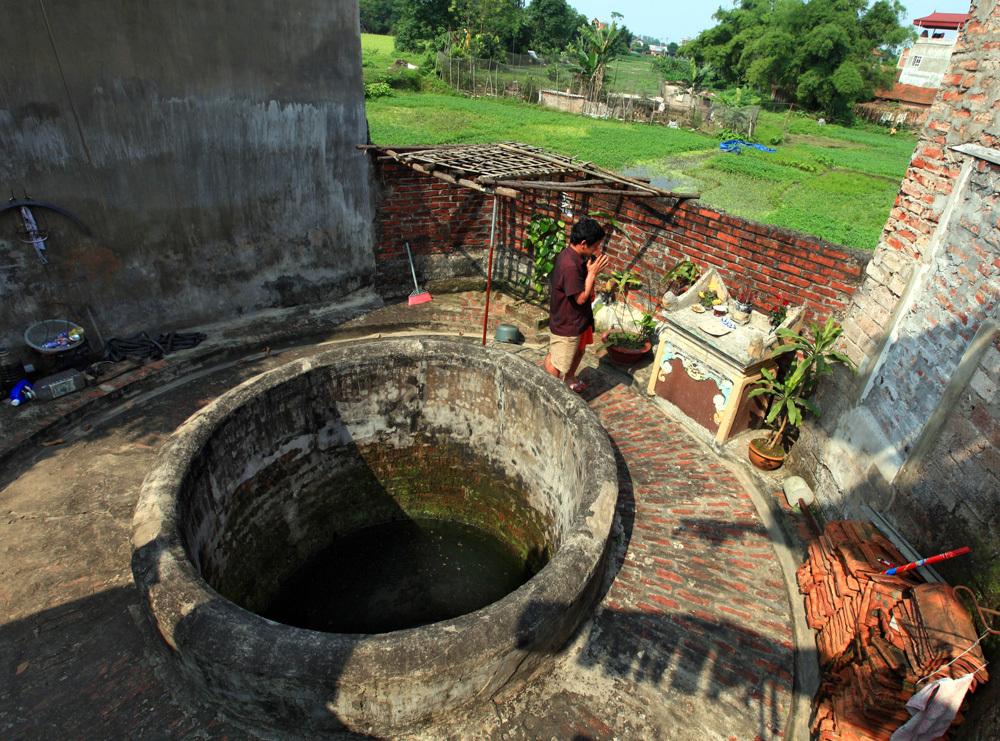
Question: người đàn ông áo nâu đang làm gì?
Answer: người đàn ông đang cầu khấn